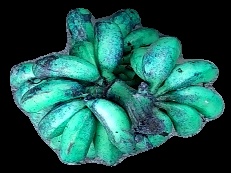
Variety: rasbale
Grade: grade3